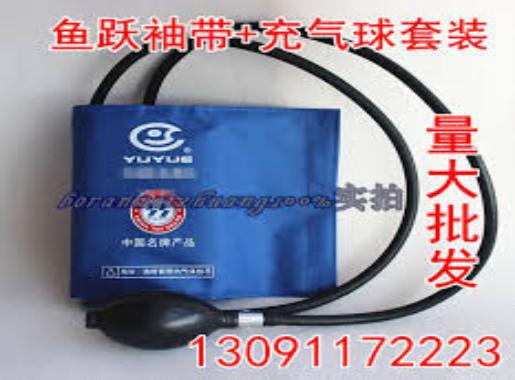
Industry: Medical